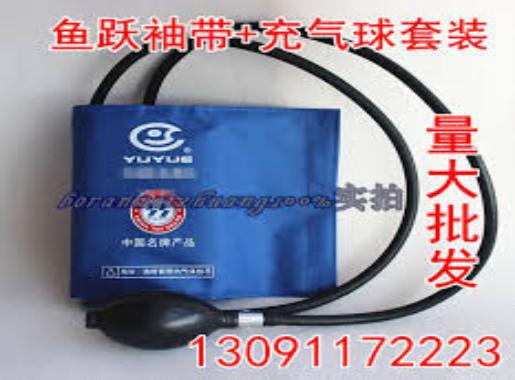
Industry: Medical